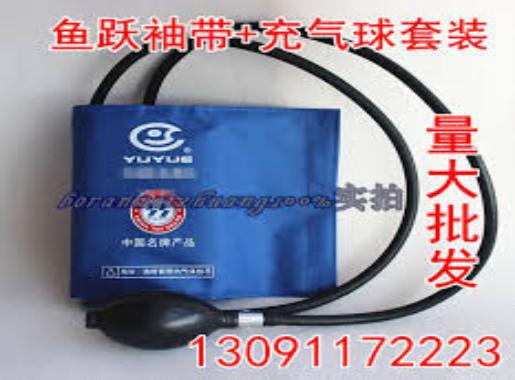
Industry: Medical